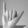
ASL letter: Y